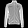
Label: Coat